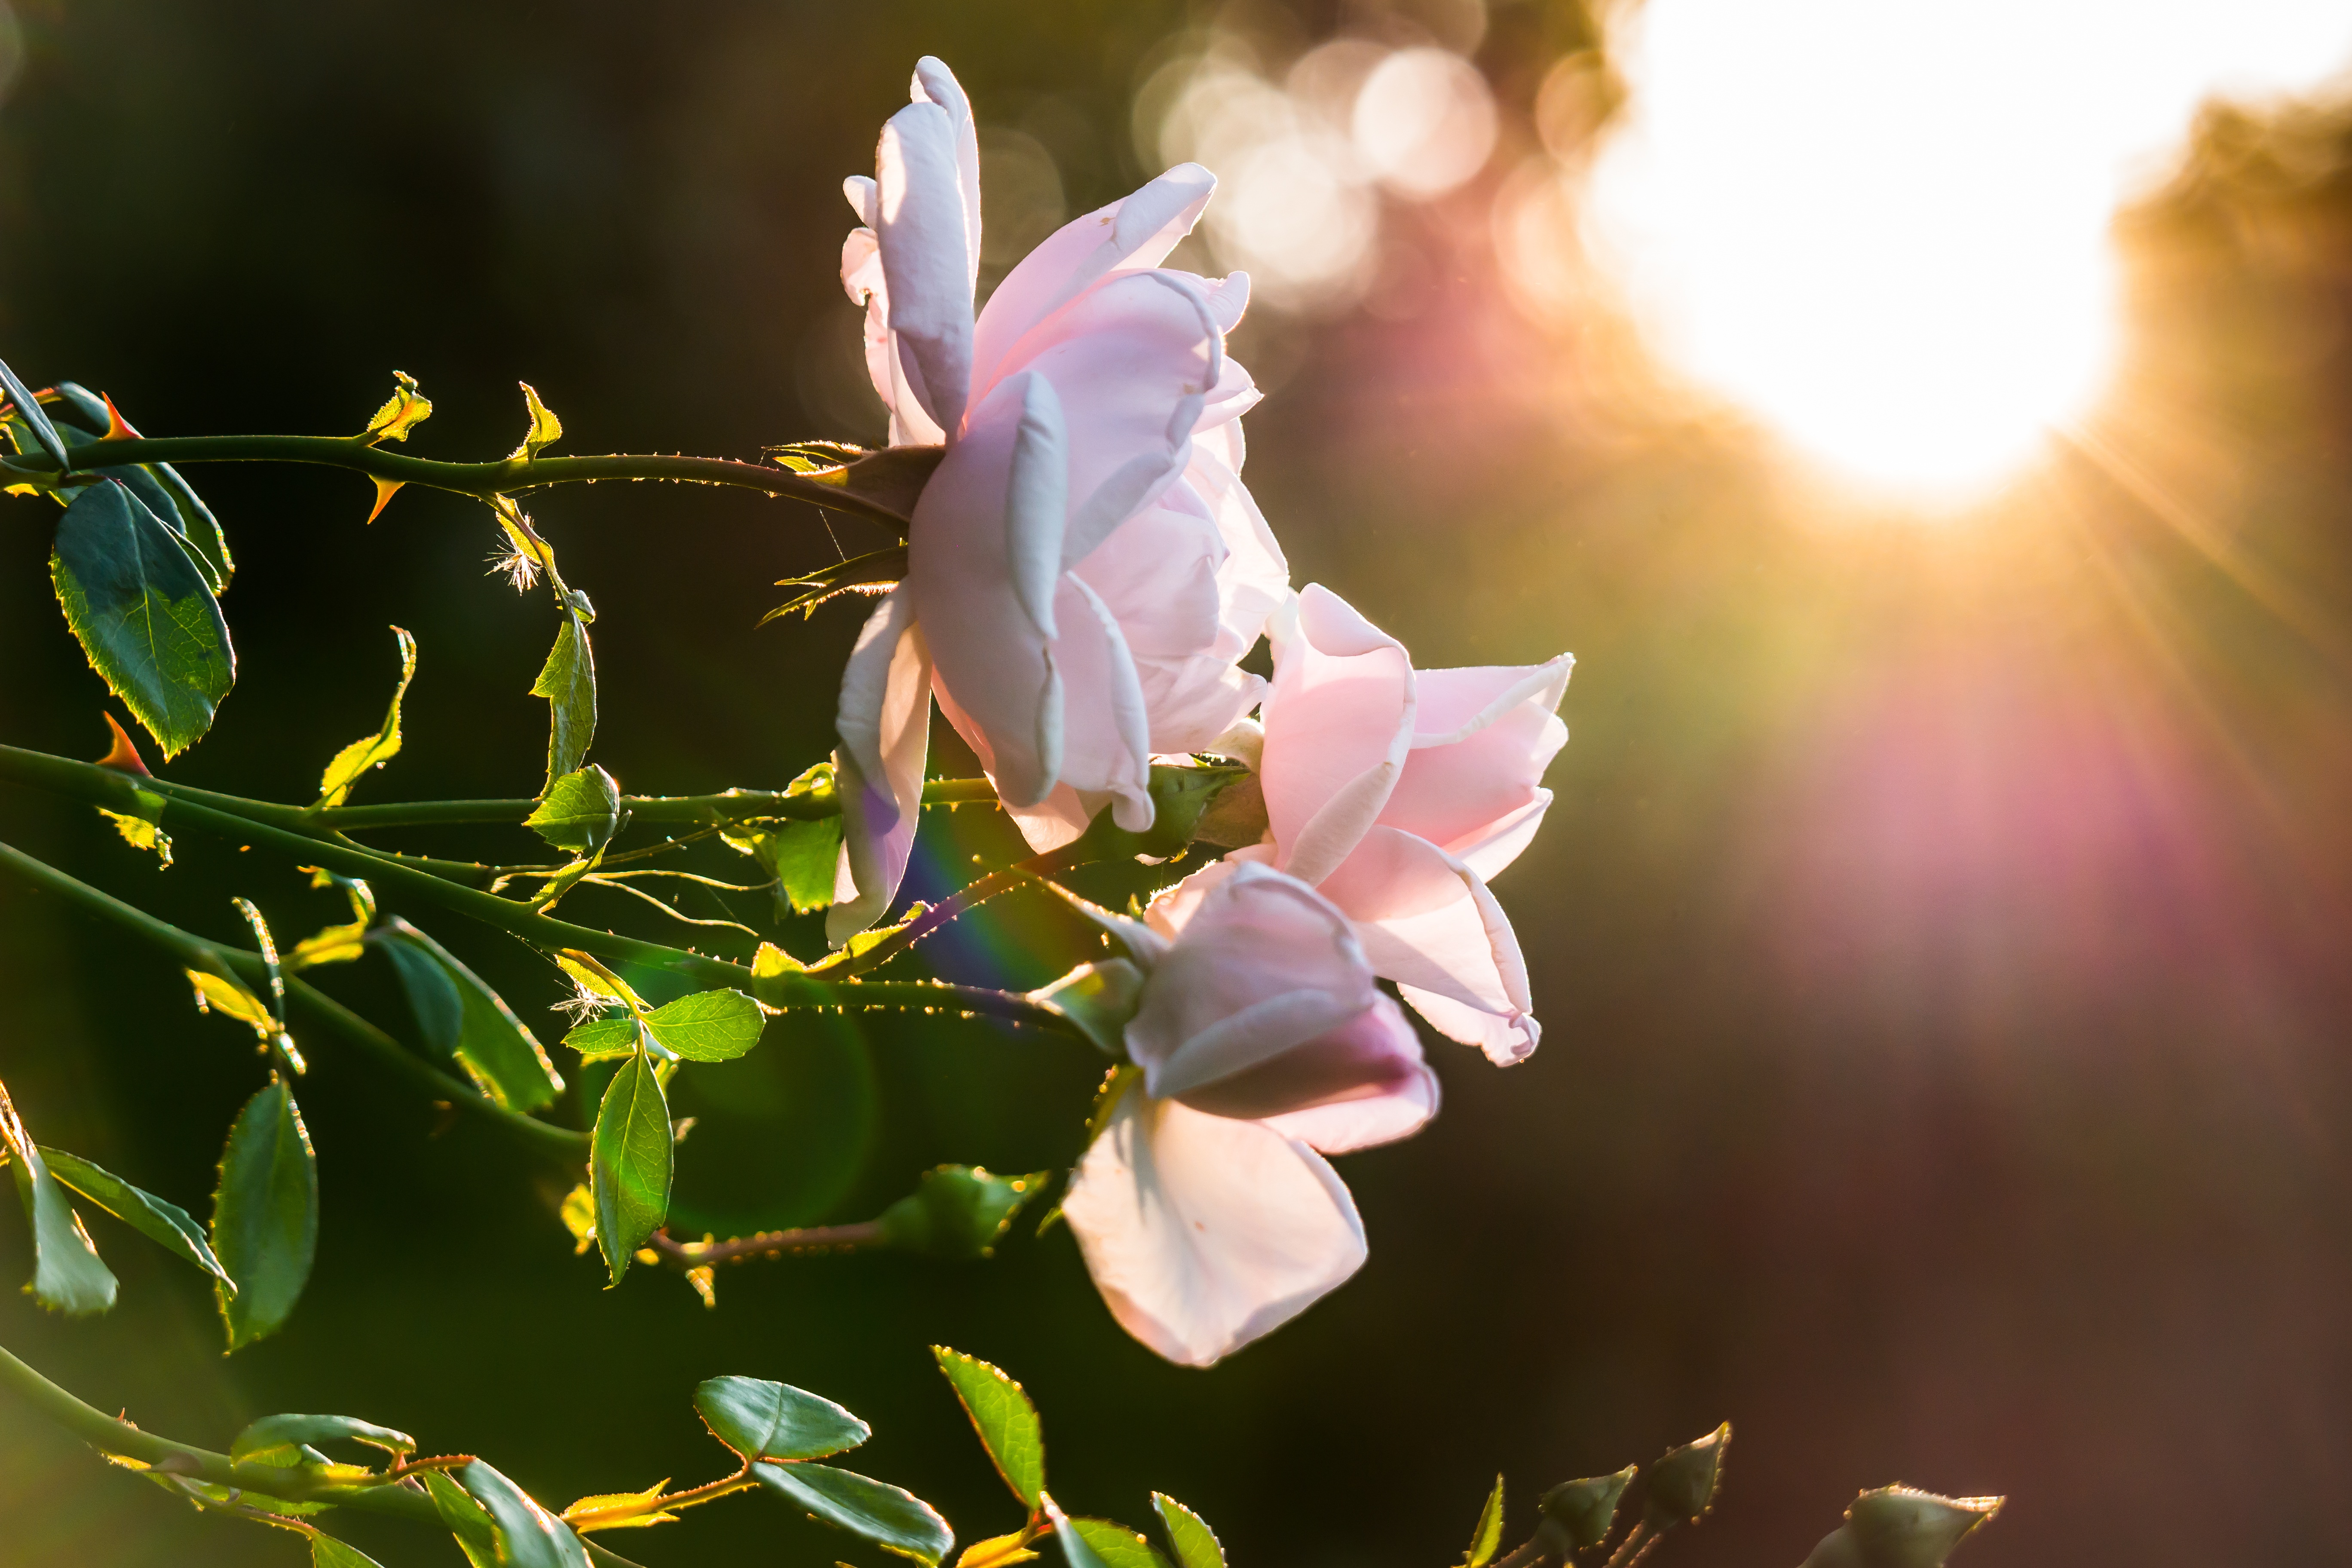
nature, branch, blossom, plant, sun, sunset, sunlight, leaf, flower, petal, evening, rose, spring, romantic, botany, flora, abendstimmung, sunbeam, back light, macro photography, flowering plant, evening light, prisms, land plant